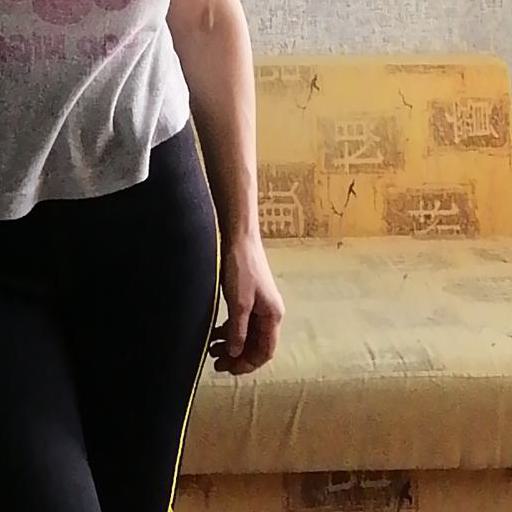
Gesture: no_gesture